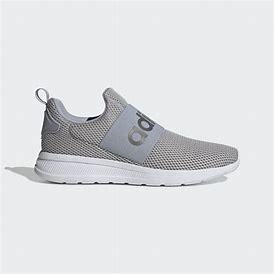
Brand: Adidas
Model: Lite Racer Adapt 4